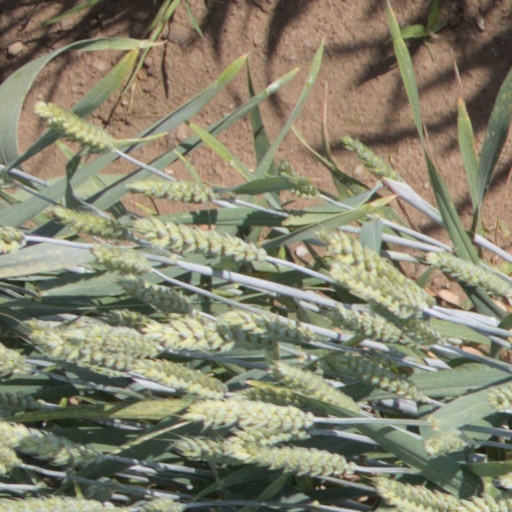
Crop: wheat